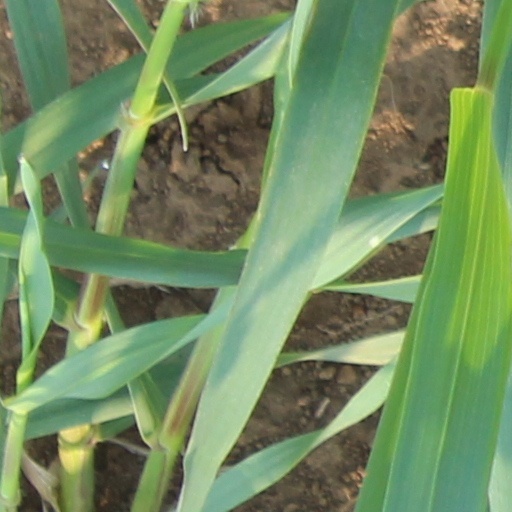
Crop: wheat